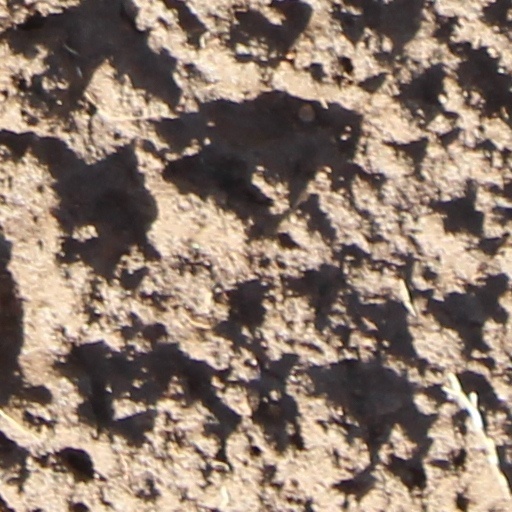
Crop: wheat